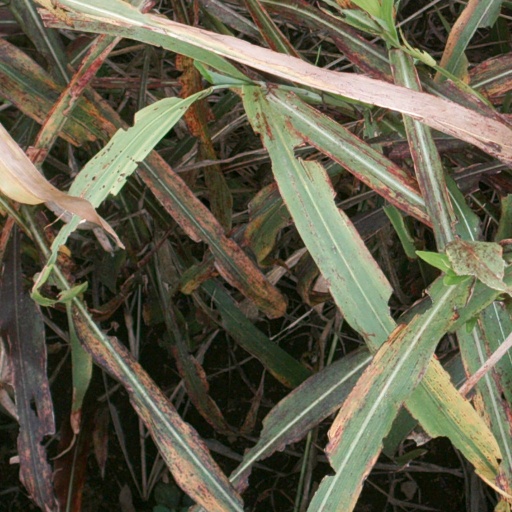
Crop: sorghum